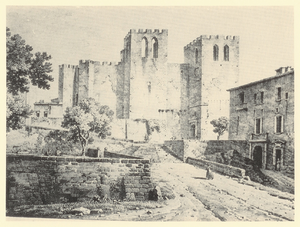
l'fr:Abbaye de Saint-Victor de Marseille en fr:1818. Lithographie de C. de Last (25 × 35 cm) Bibliothèque des Amis de Saint-Victor